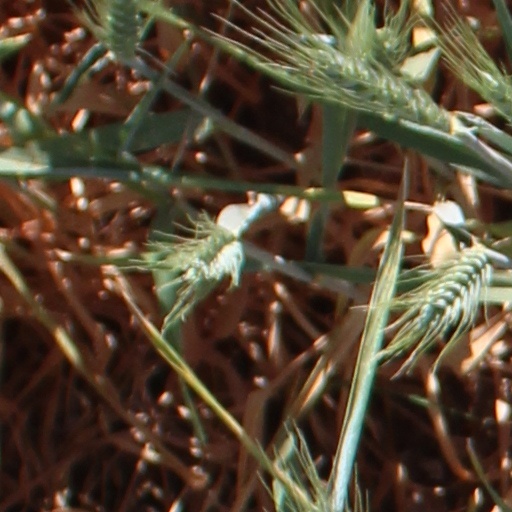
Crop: wheat